Charles Firth (comedian)

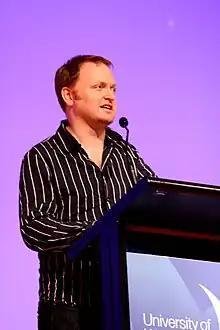
At the 2009 Australian Power Shift Conference

Charles Henry Danger Burgmann Firth (born 21 September 1975) is an Australian comedian, best known as a founding member of The Chaser.